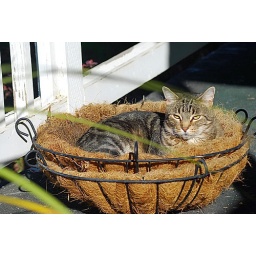
Milton makes a bed in the flower pot